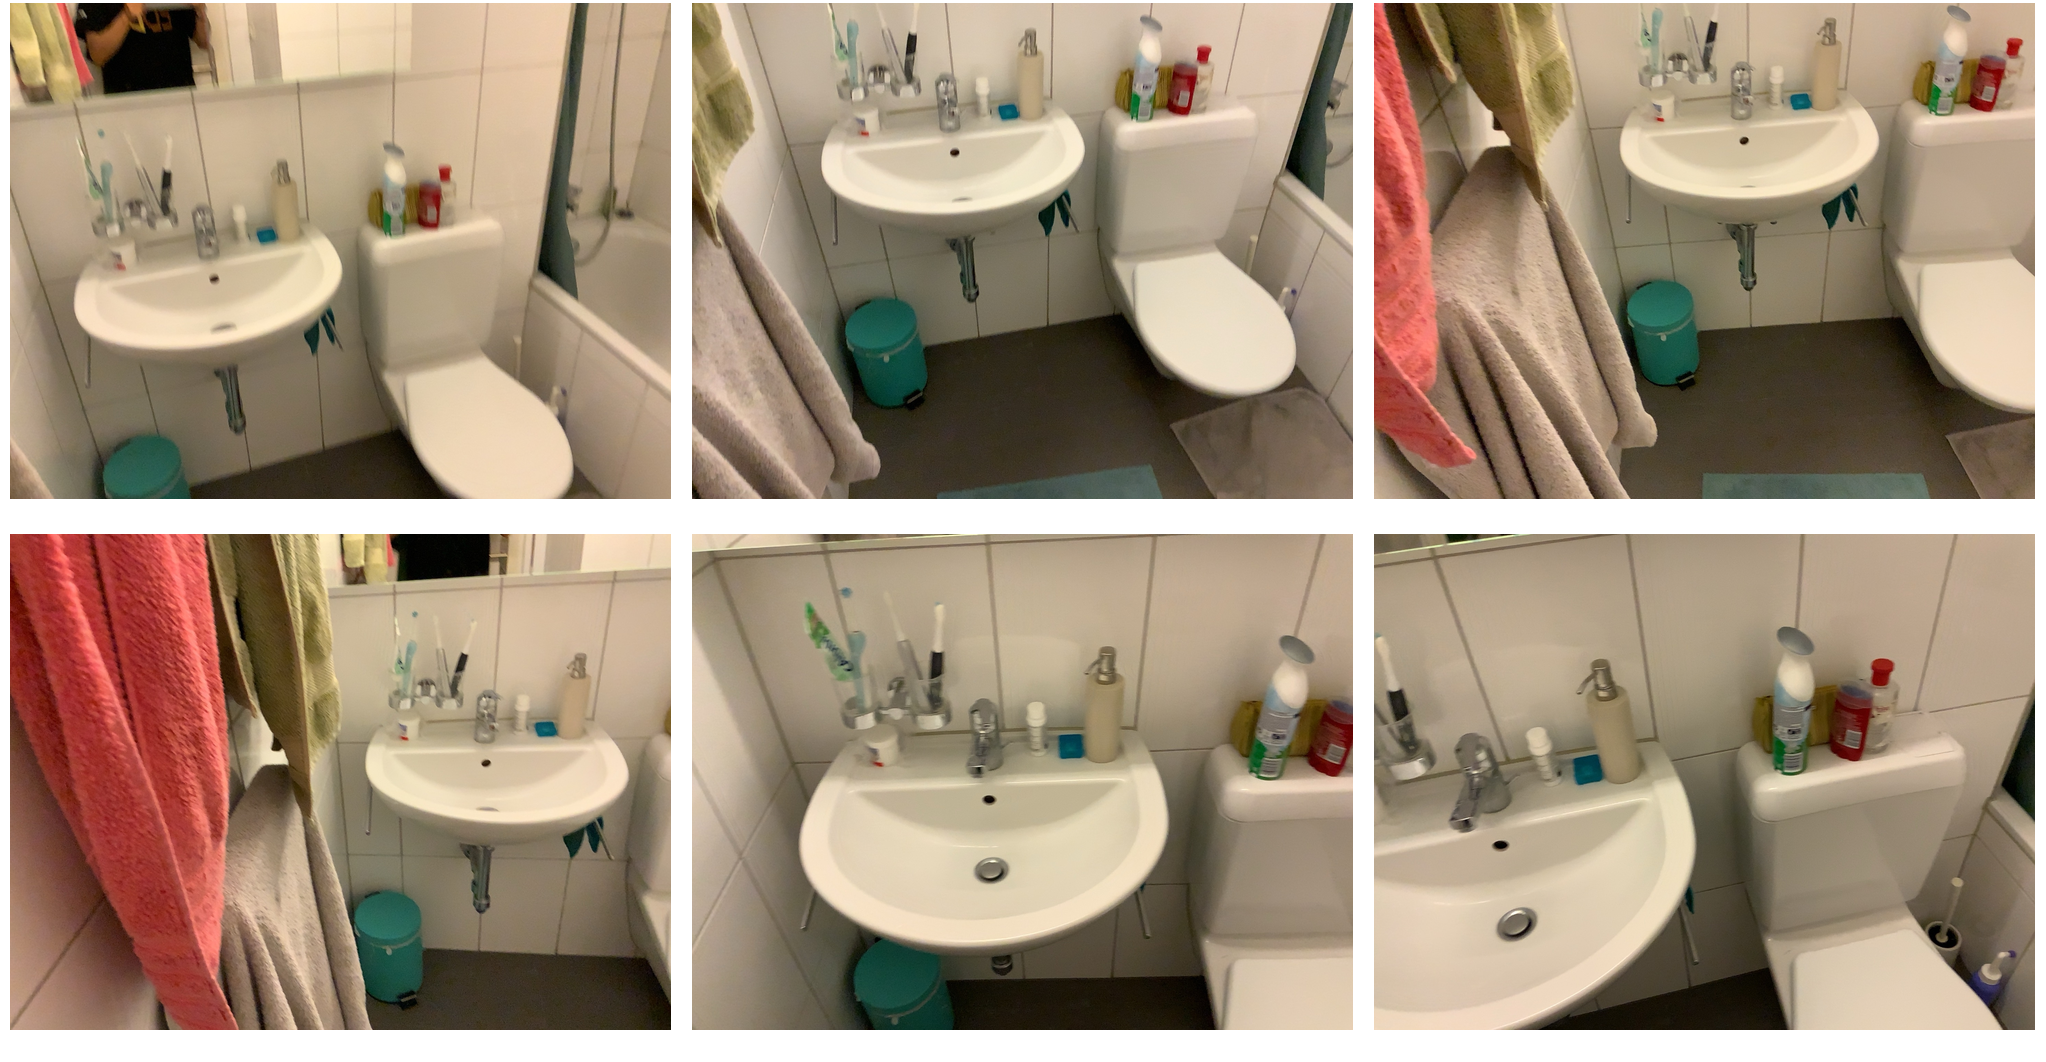Task instruction: Control water flow of the bathroom sink.
Answer: {"task_instruction": "Control water flow of the bathroom sink.", "nodes": ["faucet / handle", "bathroom sink"], "edges": [{"functional_relationship": "control", "object1": "faucet / handle", "object2": "bathroom sink", "spatial_relations": ["higher_than", "behind", "close"], "is_touching": true}], "action_type": "open", "function_type": "water_flow_control"}